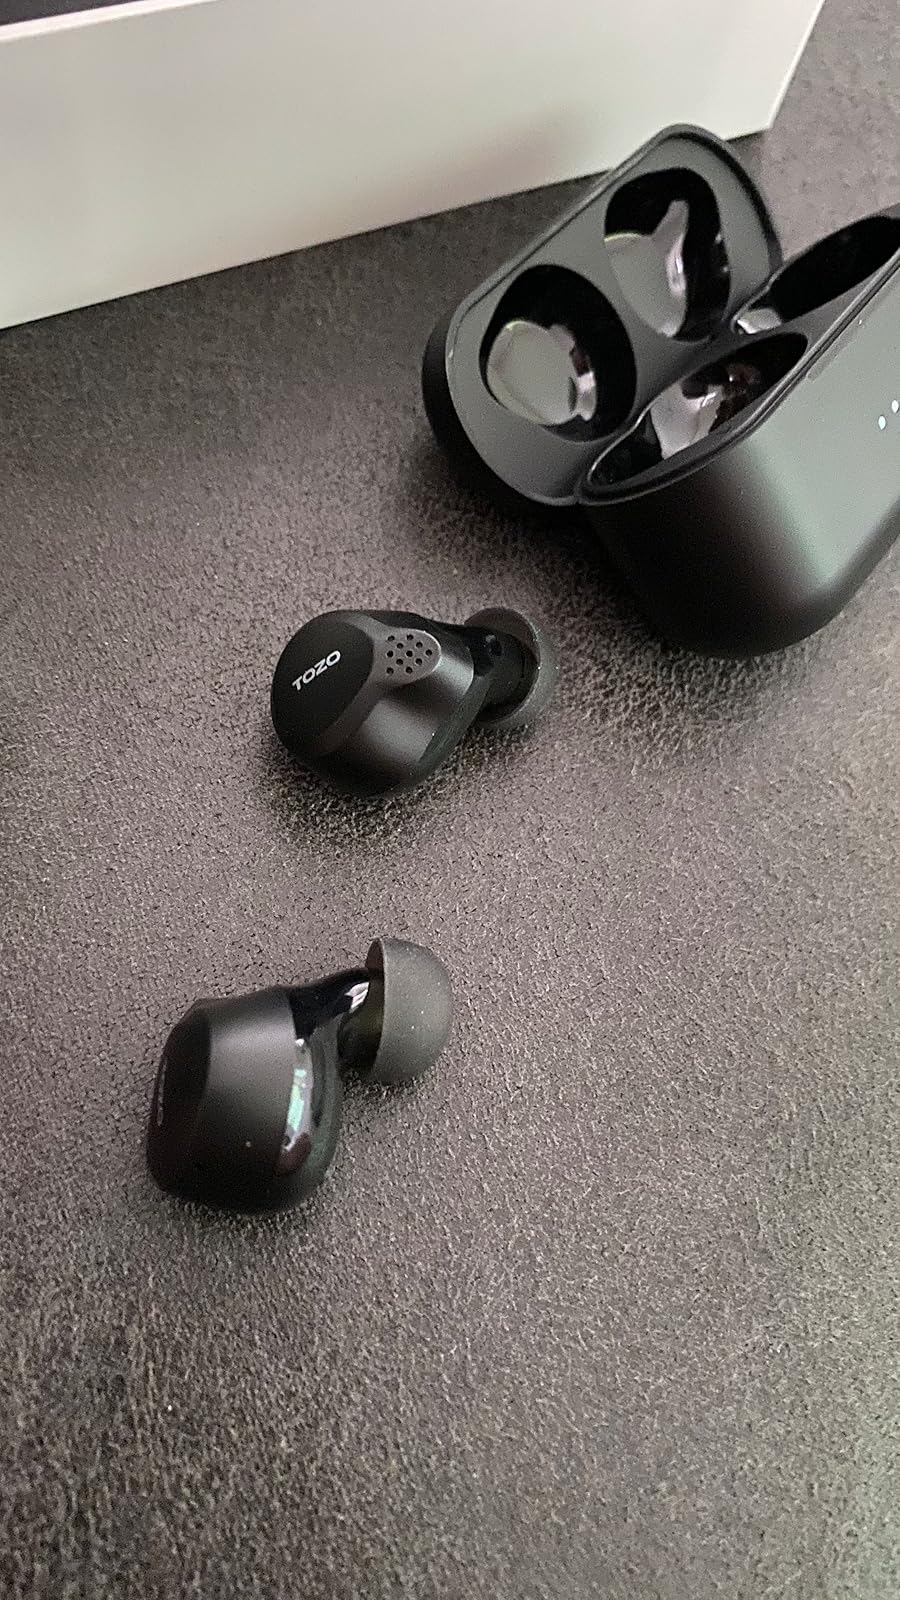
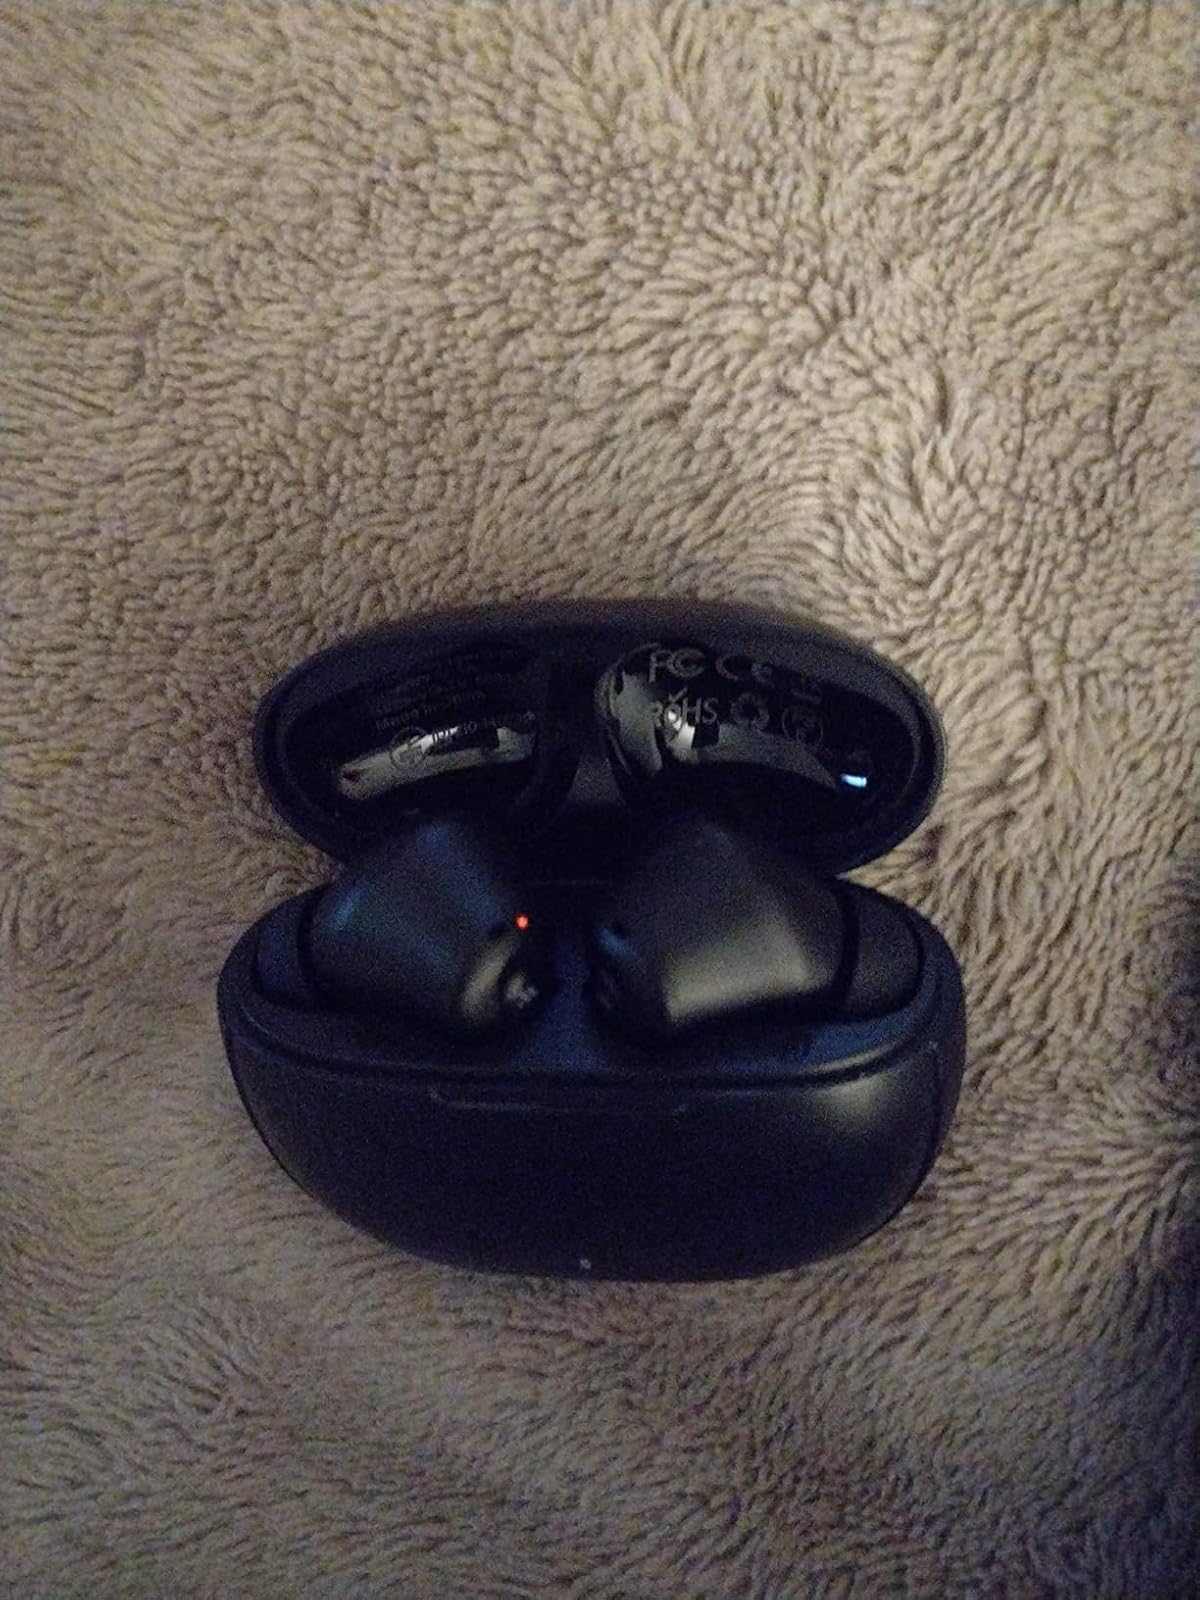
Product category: earbuds
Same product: no